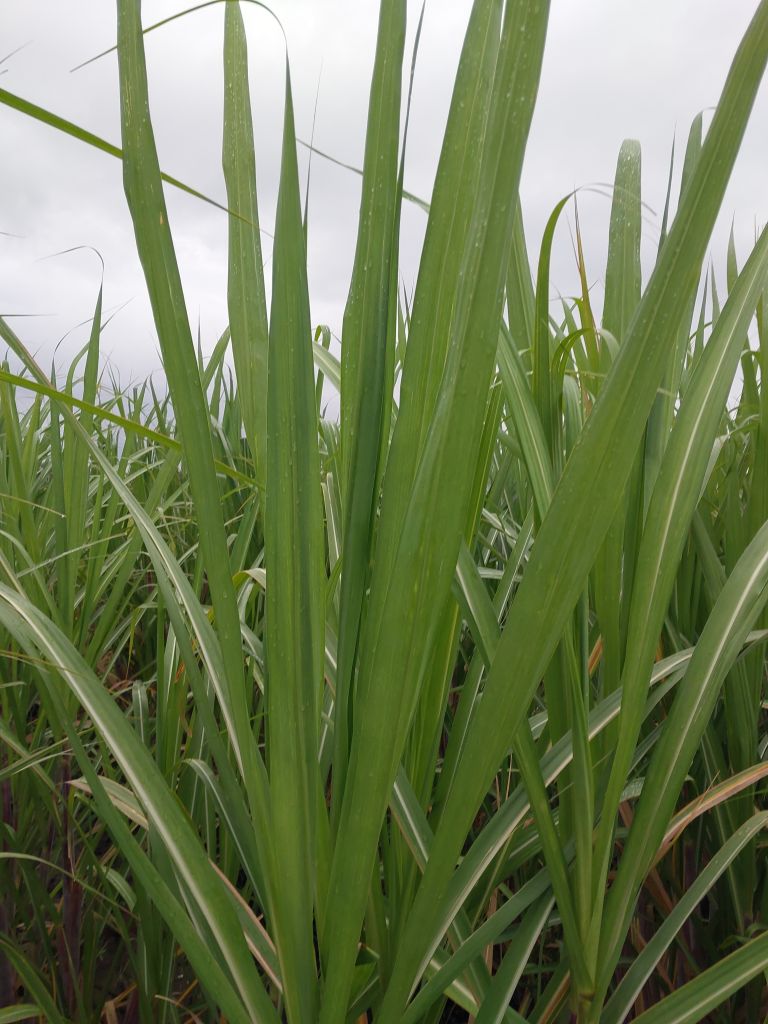
Label: Healthy